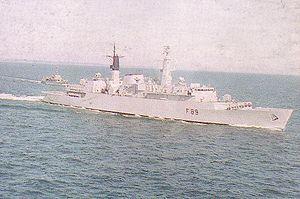
Type 22 ou classe Broadsword est une classe de frégate qui a été conçu et premièrement utilisé par la Royal Navy. Au total 14 navires de ce type furent construits, divisés en trois groupes. Ces frégates furent retirés le 30 juin 2011. Sept navires furent vendus au Brésil, à la Roumanie et au Chili. Parmi ces bâtiments, deux se trouvèrent coulés.